China Taiping Insurance Holdings

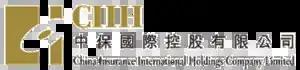
former logo of the listed company

China Insurance International Holdings Company Limited became a listed company in 2000. At that time Swiss Re also acquired 9.9% shares of the newly listed company. According to the first annual report, most of the revenue of the listed company in year 2000, came from reinsurance. At that time Ming An Insurance HK (currently known as Taiping Insurance HK) was not yet acquired, and Taiping Insurance was not yet re-established their businesses in mainland China. Moreover, Taiping was owned by China Insurance Company, the parent company of the listed company at that time.